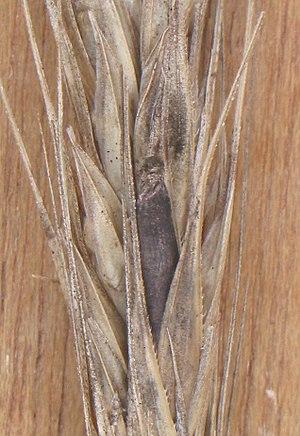
L'affaire du pain maudit est une série d'intoxications alimentaires qui frappe la France pendant l'été 1951, dont la plus sérieuse à partir du 16 août à Pont-Saint-Esprit où elle fera cinq, voire sept morts, cinquante personnes internées dans des hôpitaux psychiatriques et deux cent cinquante personnes atteintes de symptômes plus ou moins graves ou durables. Plus de soixante ans après les événements de Pont-Saint-Esprit, on ne sait toujours pas à quoi les attribuer. Cliniquement, les symptômes étaient ceux d'une forme mixte d'ergotisme, mais ce diagnostic n'a pu être prouvé. Pour la justice, la cause est une farine avariée.
L’ergotisme est une maladie affectant l'Homme ou les animaux herbivores qui résulte d'une intoxication par ingestion d’alcaloïdes produits par l'ergot du seigle ou d'autres espèces du genre Claviceps. Ces champignons parasitent notamment le seigle, mais aussi d’autres céréales, ainsi que des graminées fourragères. Plus récemment, l'ergotisme a pu être lié à l'administration de certains médicaments dérivés de l’ergoline.
L'ergot du seigle est un champignon du groupe des ascomycètes, parasite du seigle. Il contient des alcaloïdes responsables de l'ergotisme, en particulier l’acide lysergique dont est dérivé le LSD.